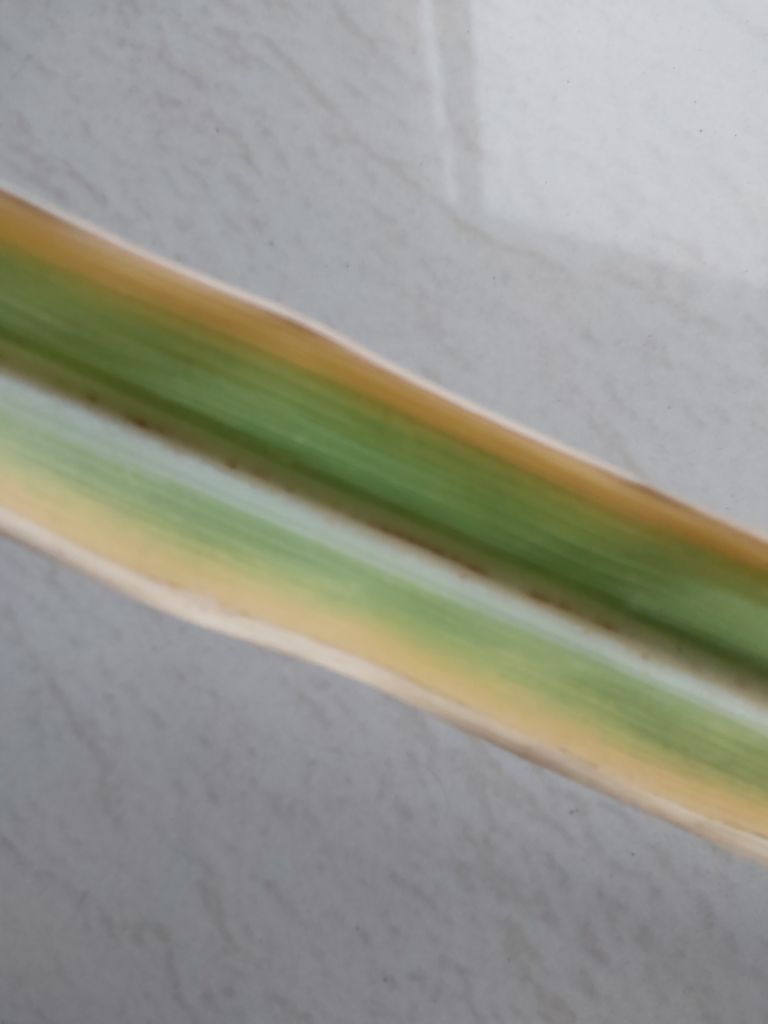
Label: Brown Spot